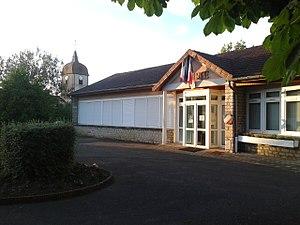
La mairie de Quincey
Quincey est une commune française située dans le département de la Haute-Saône, en région Bourgogne-Franche-Comté.